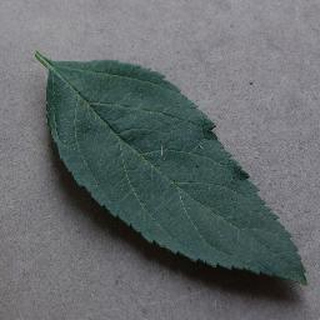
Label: healthy_apple